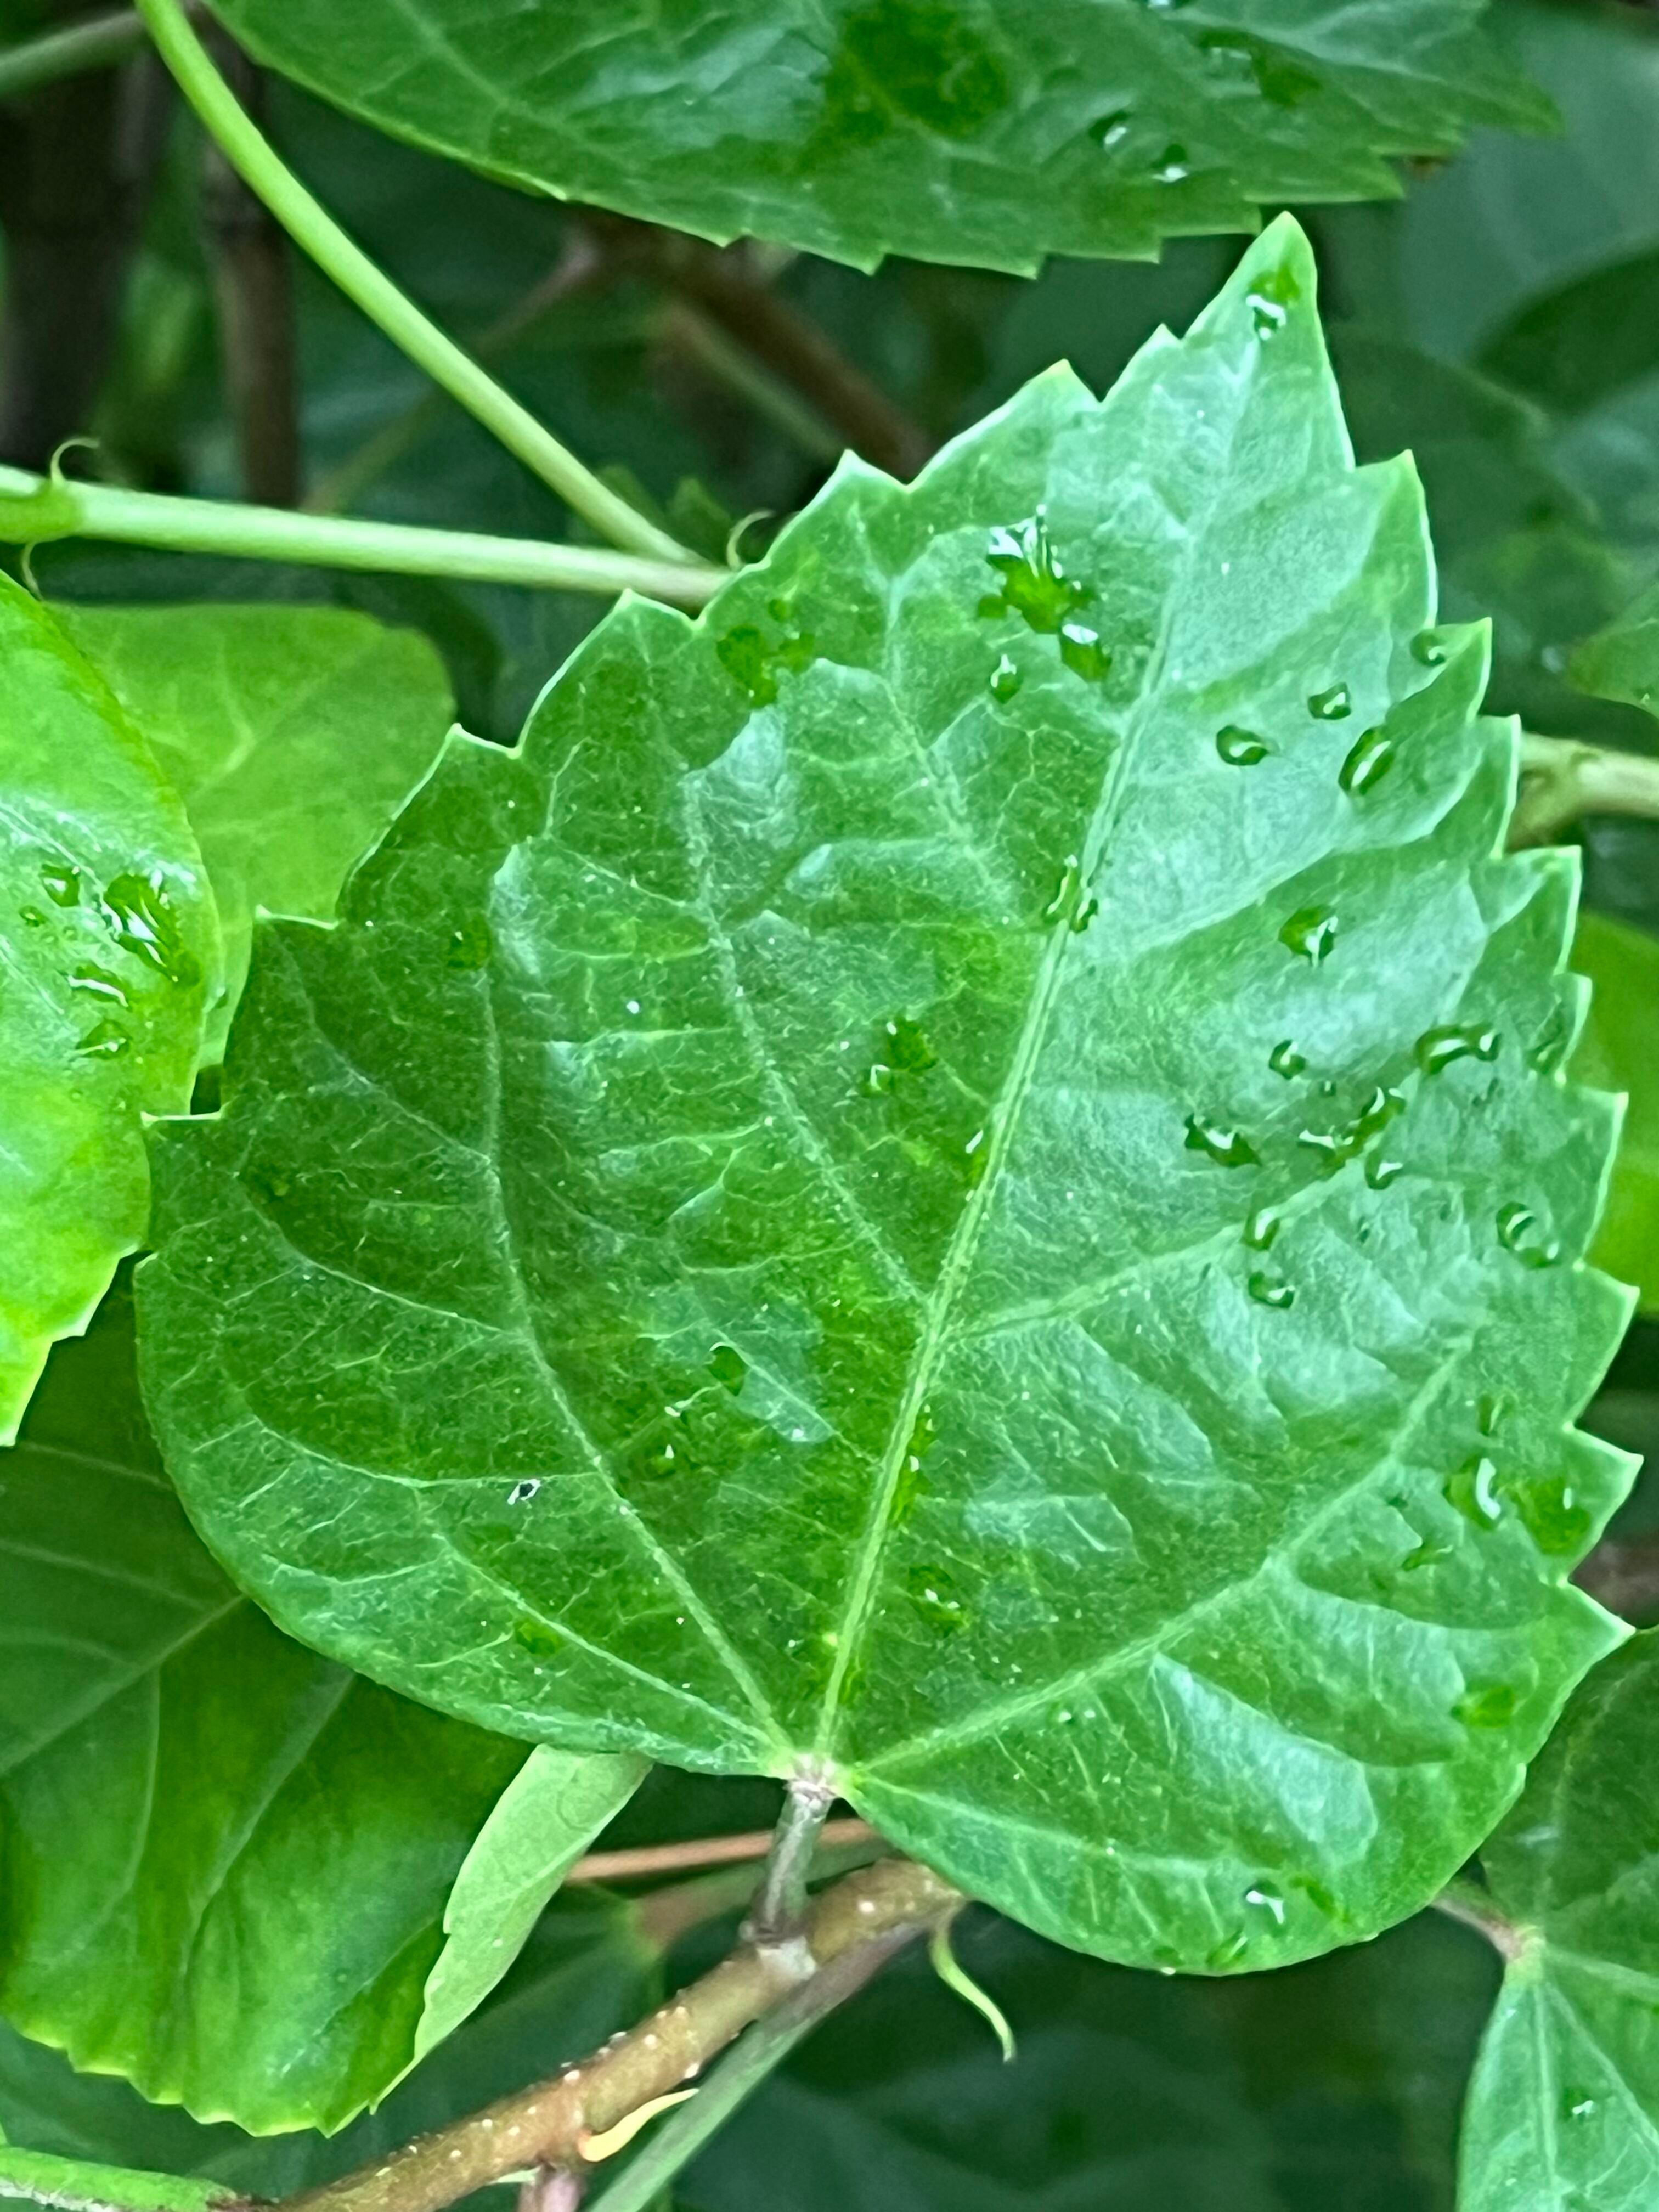
Plant species: hibiscus-rosa-sinensis